Zapata Swamp

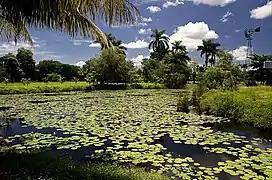
The swamp has a dense habitat

Within the Zapata Swamp are numerous areas designated for environmental preservation, such as Zapata Swamp Natural Reserve and Las Salinas wildlife sanctuary, which is part of the larger Ciénaga de Zapata Biosphere Reserve (IUCN category VI) which in total is over 6,000 km and the largest protected area, not only in Cuba, but also the Caribbean. The swamp is not only known for its size but also for being the best preserved wetlands in all of the Antilles, designated as a "Wetland of International Importance" by the Ramsar Convention on Wetlands in 1971. In mid-2001, an additional 4,520 km were declared a Ramsar Site.